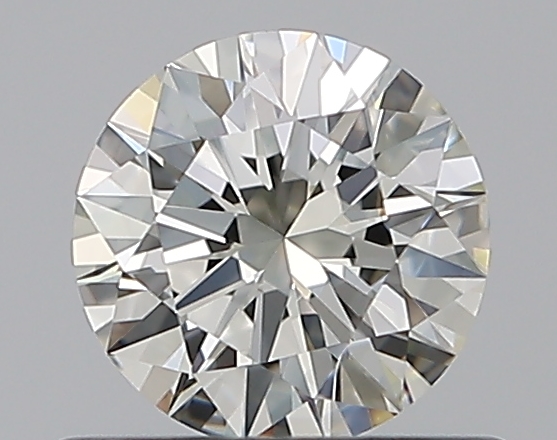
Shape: round
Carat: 0.5
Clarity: VVS2
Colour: K
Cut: EX
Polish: EX
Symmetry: EX
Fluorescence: F
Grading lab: GIA
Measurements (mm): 5.16 x 5.18 x 3.12